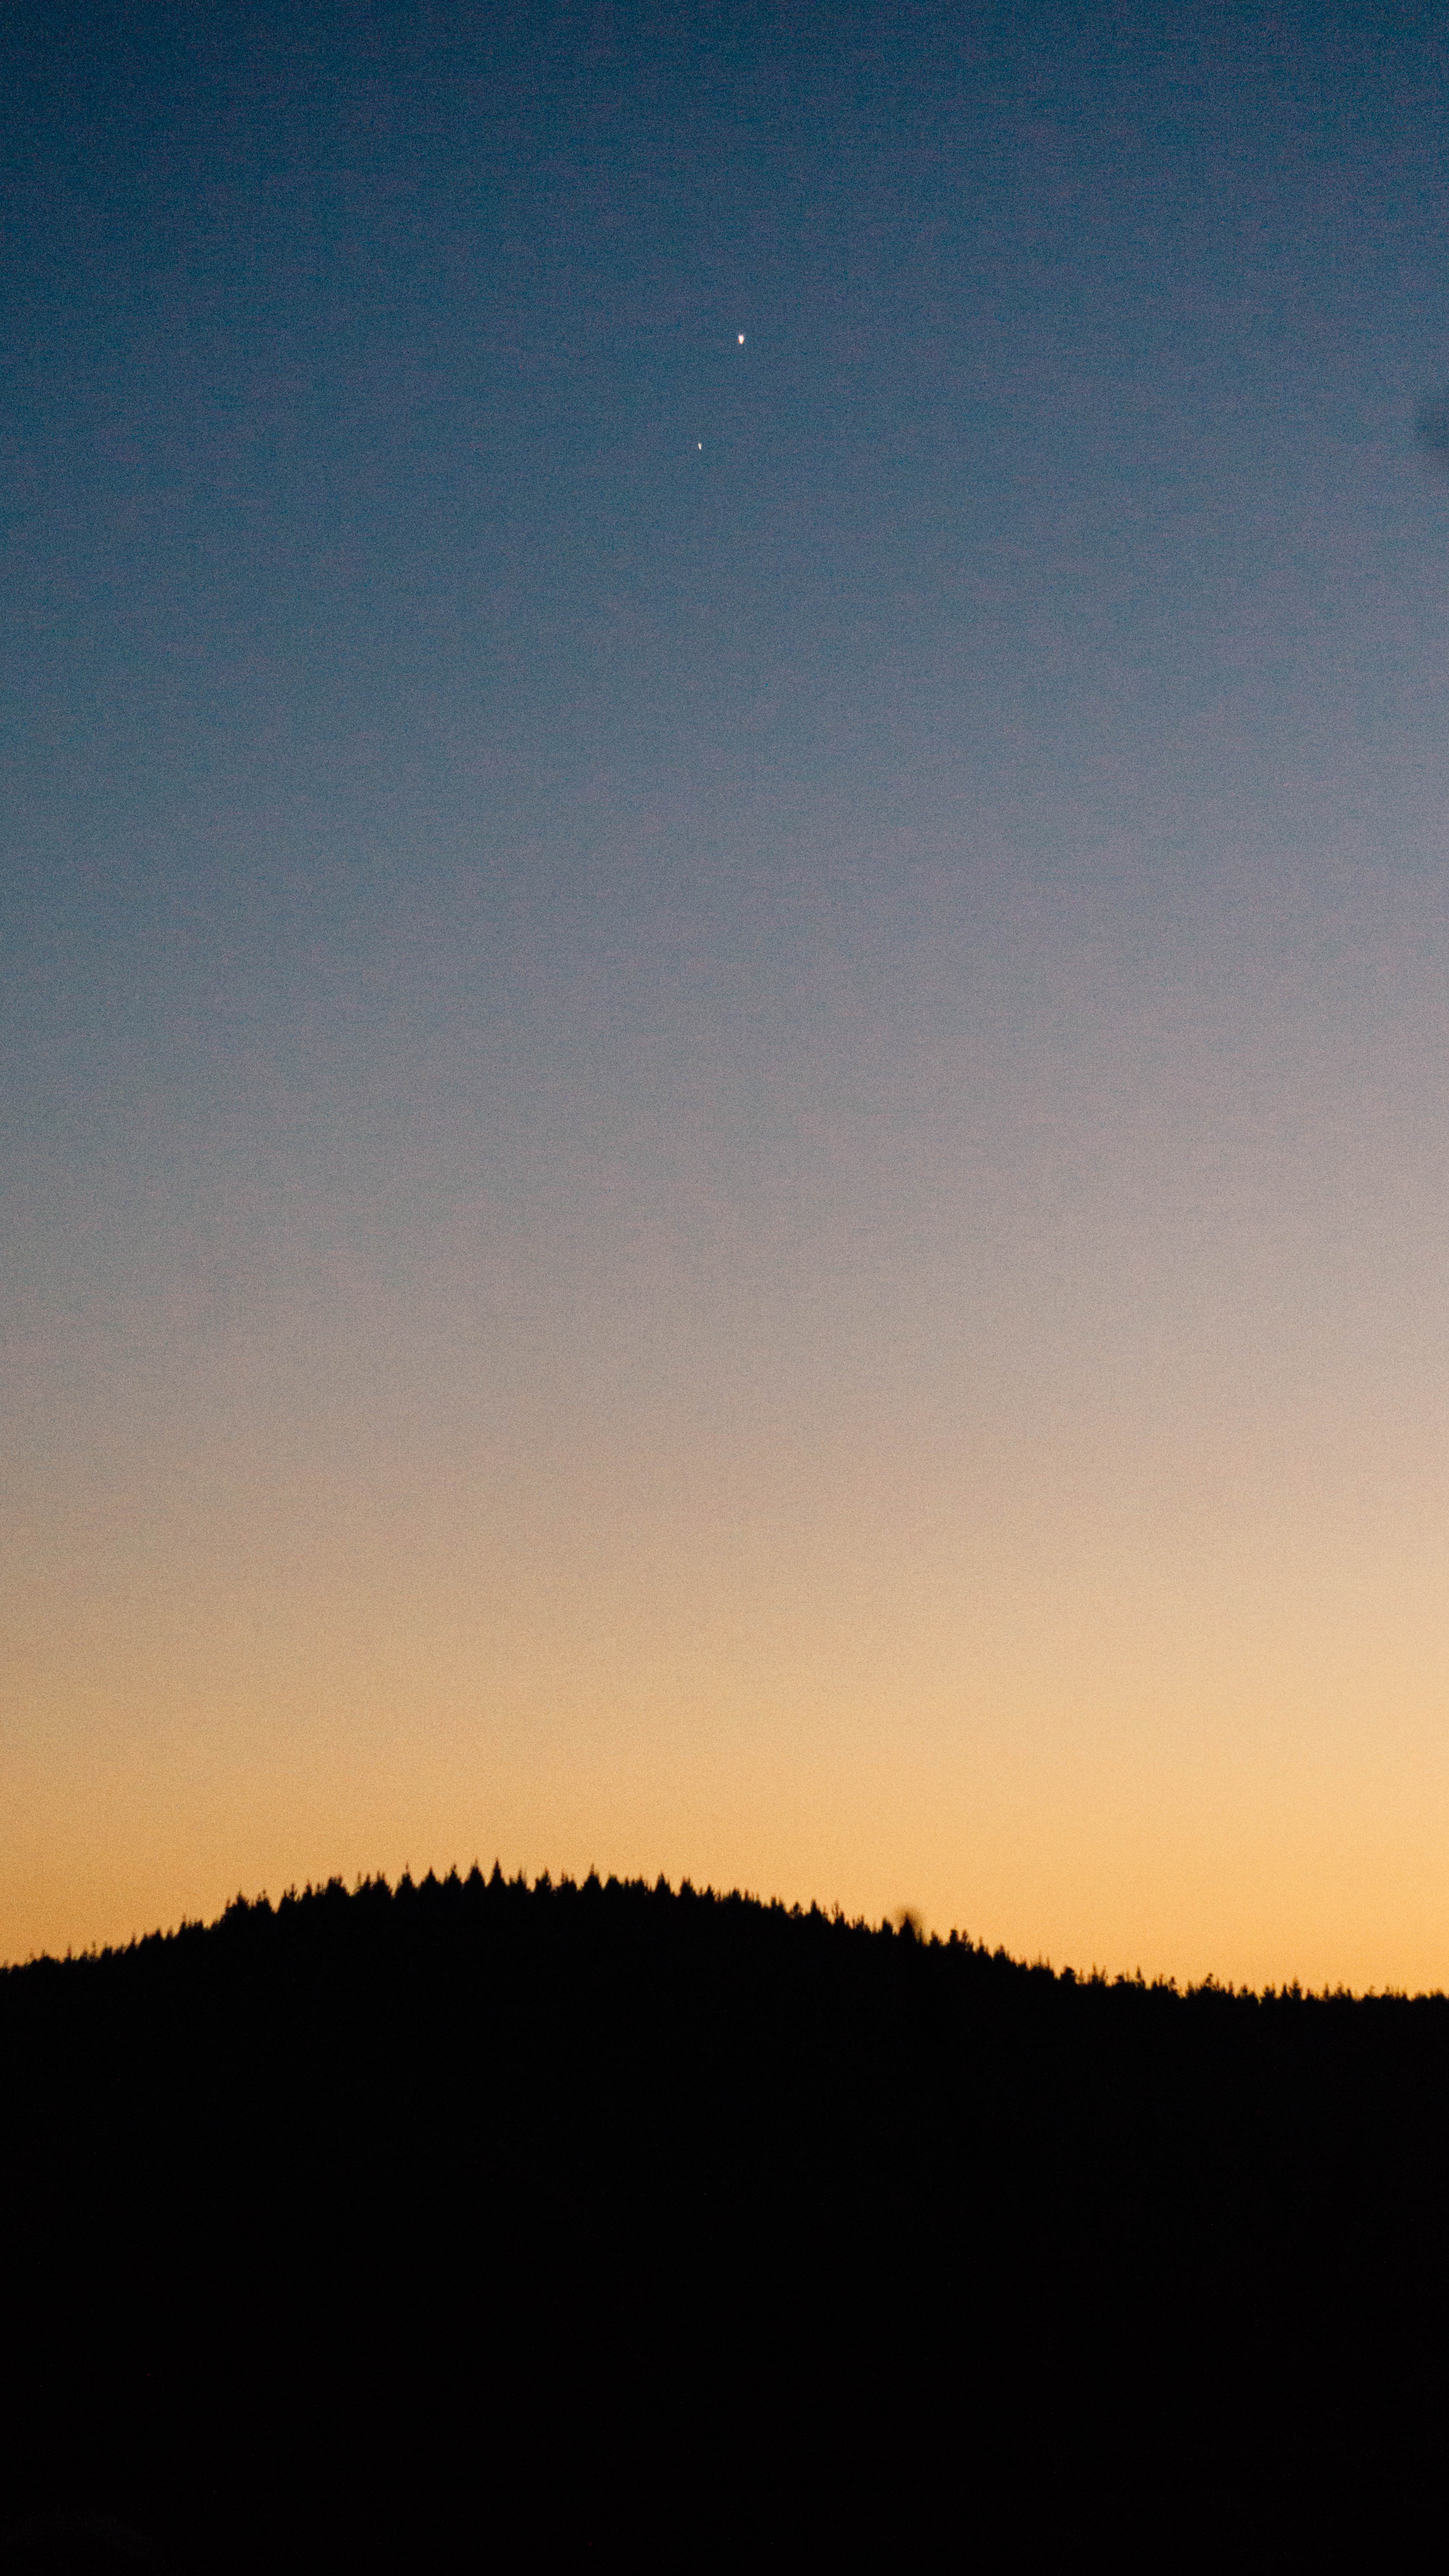
horizon, cloud, sky, sun, sunrise, sunset, sunlight, morning, hill, dawn, atmosphere, dusk, evening, afterglow, astronomical object, atmospheric phenomenon, atmosphere of earth